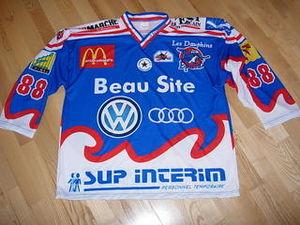
maillot de hockey sur glace des Dauphins d'Épinal (Ligue Magnus)
L'Épinal hockey club est un club français de hockey sur glace basé dans les Vosges, qui évolue en division 1, le 2ᵉ niveau national français.